Which point is corresponding to the reference point?
Reference image:
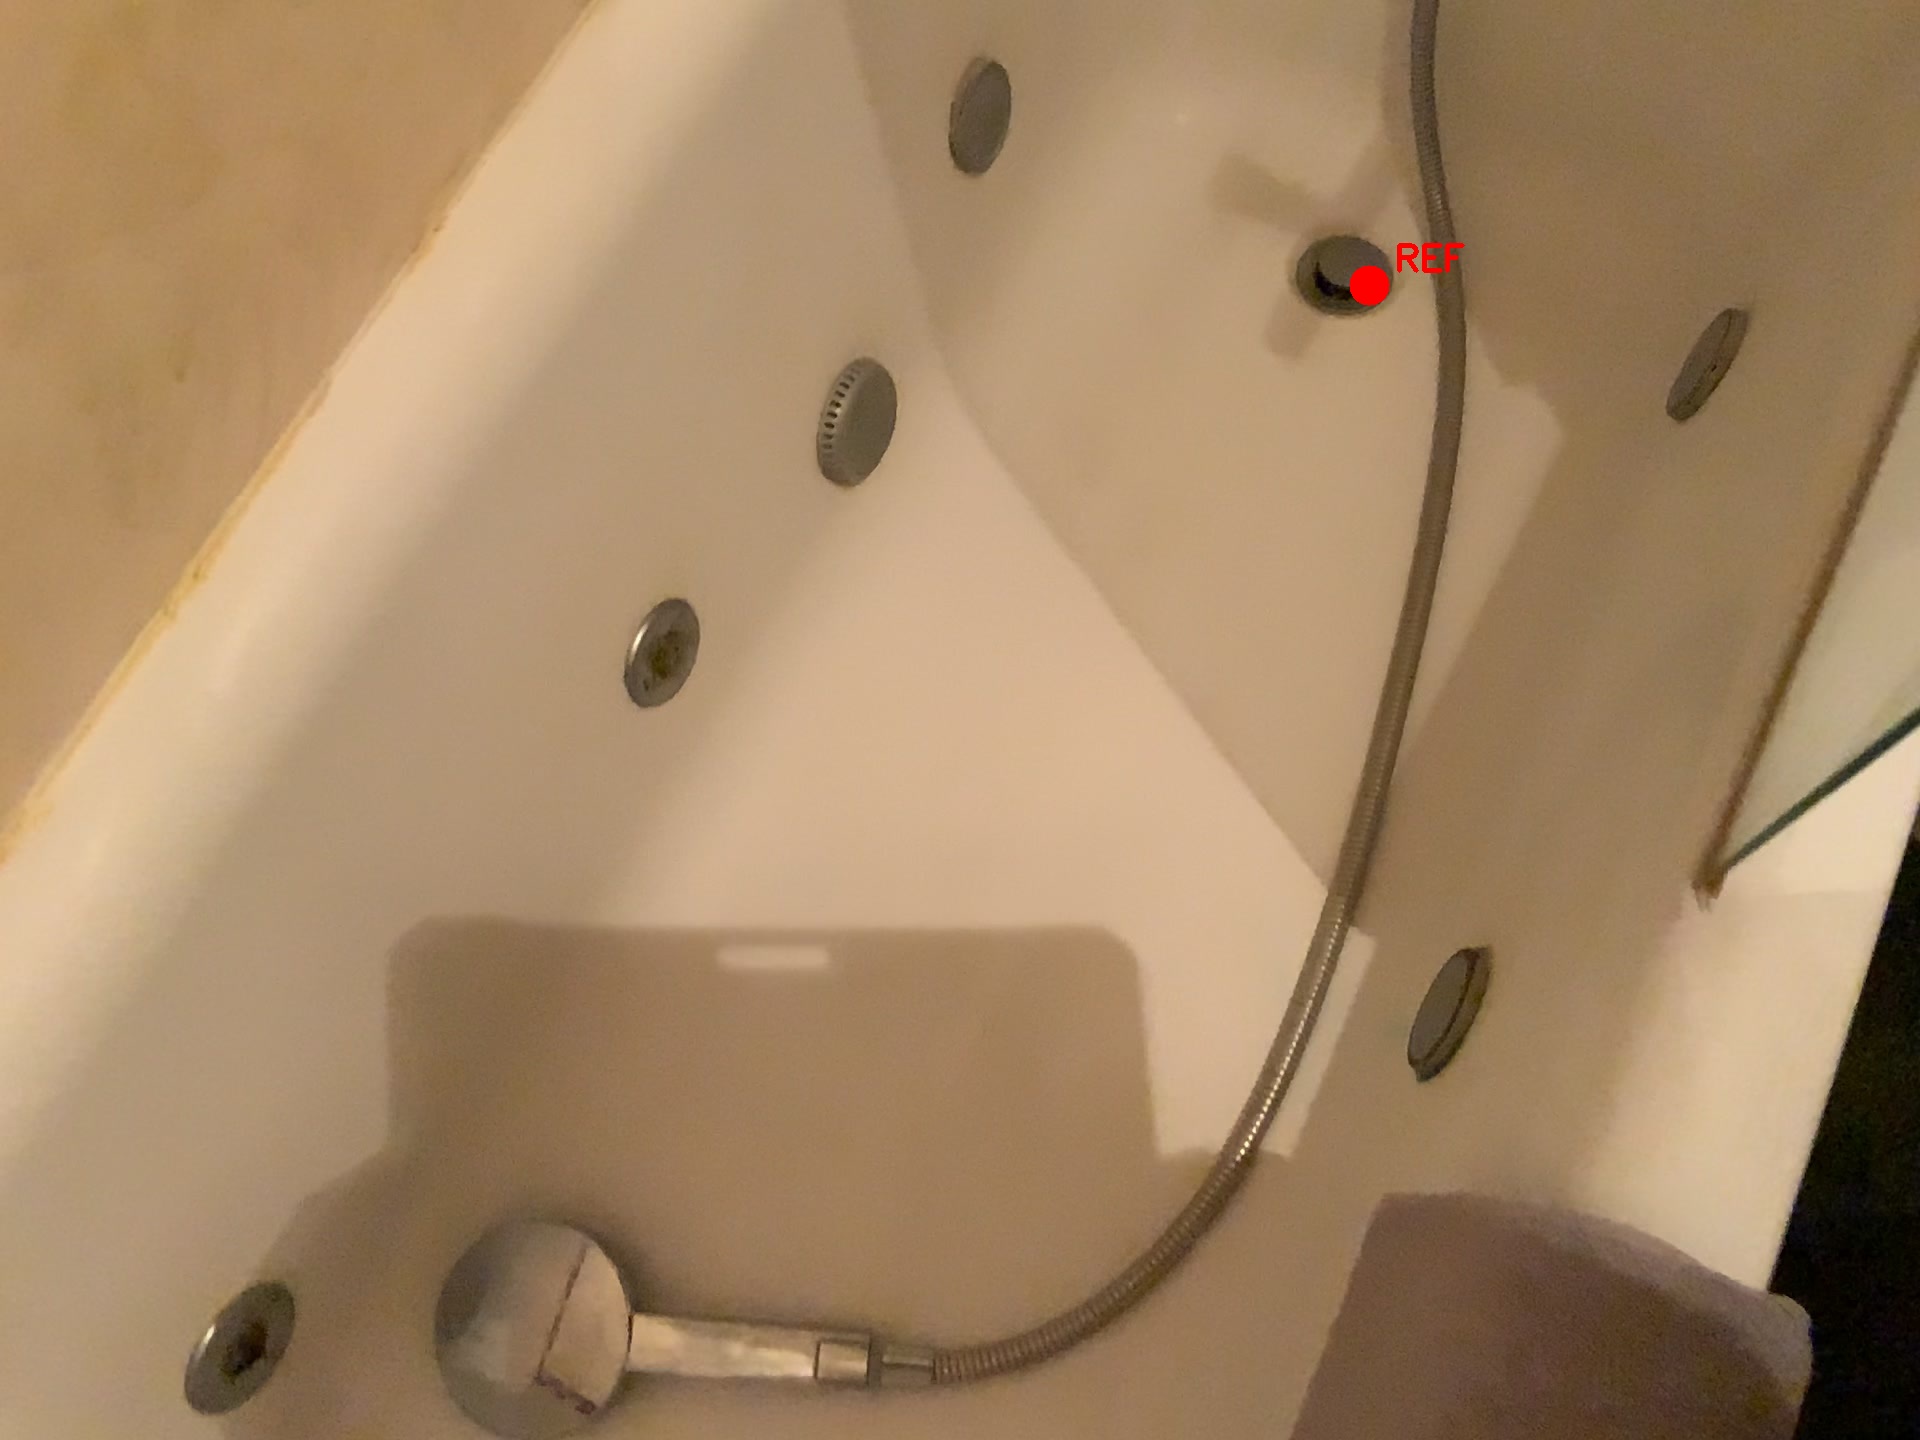
Option image:
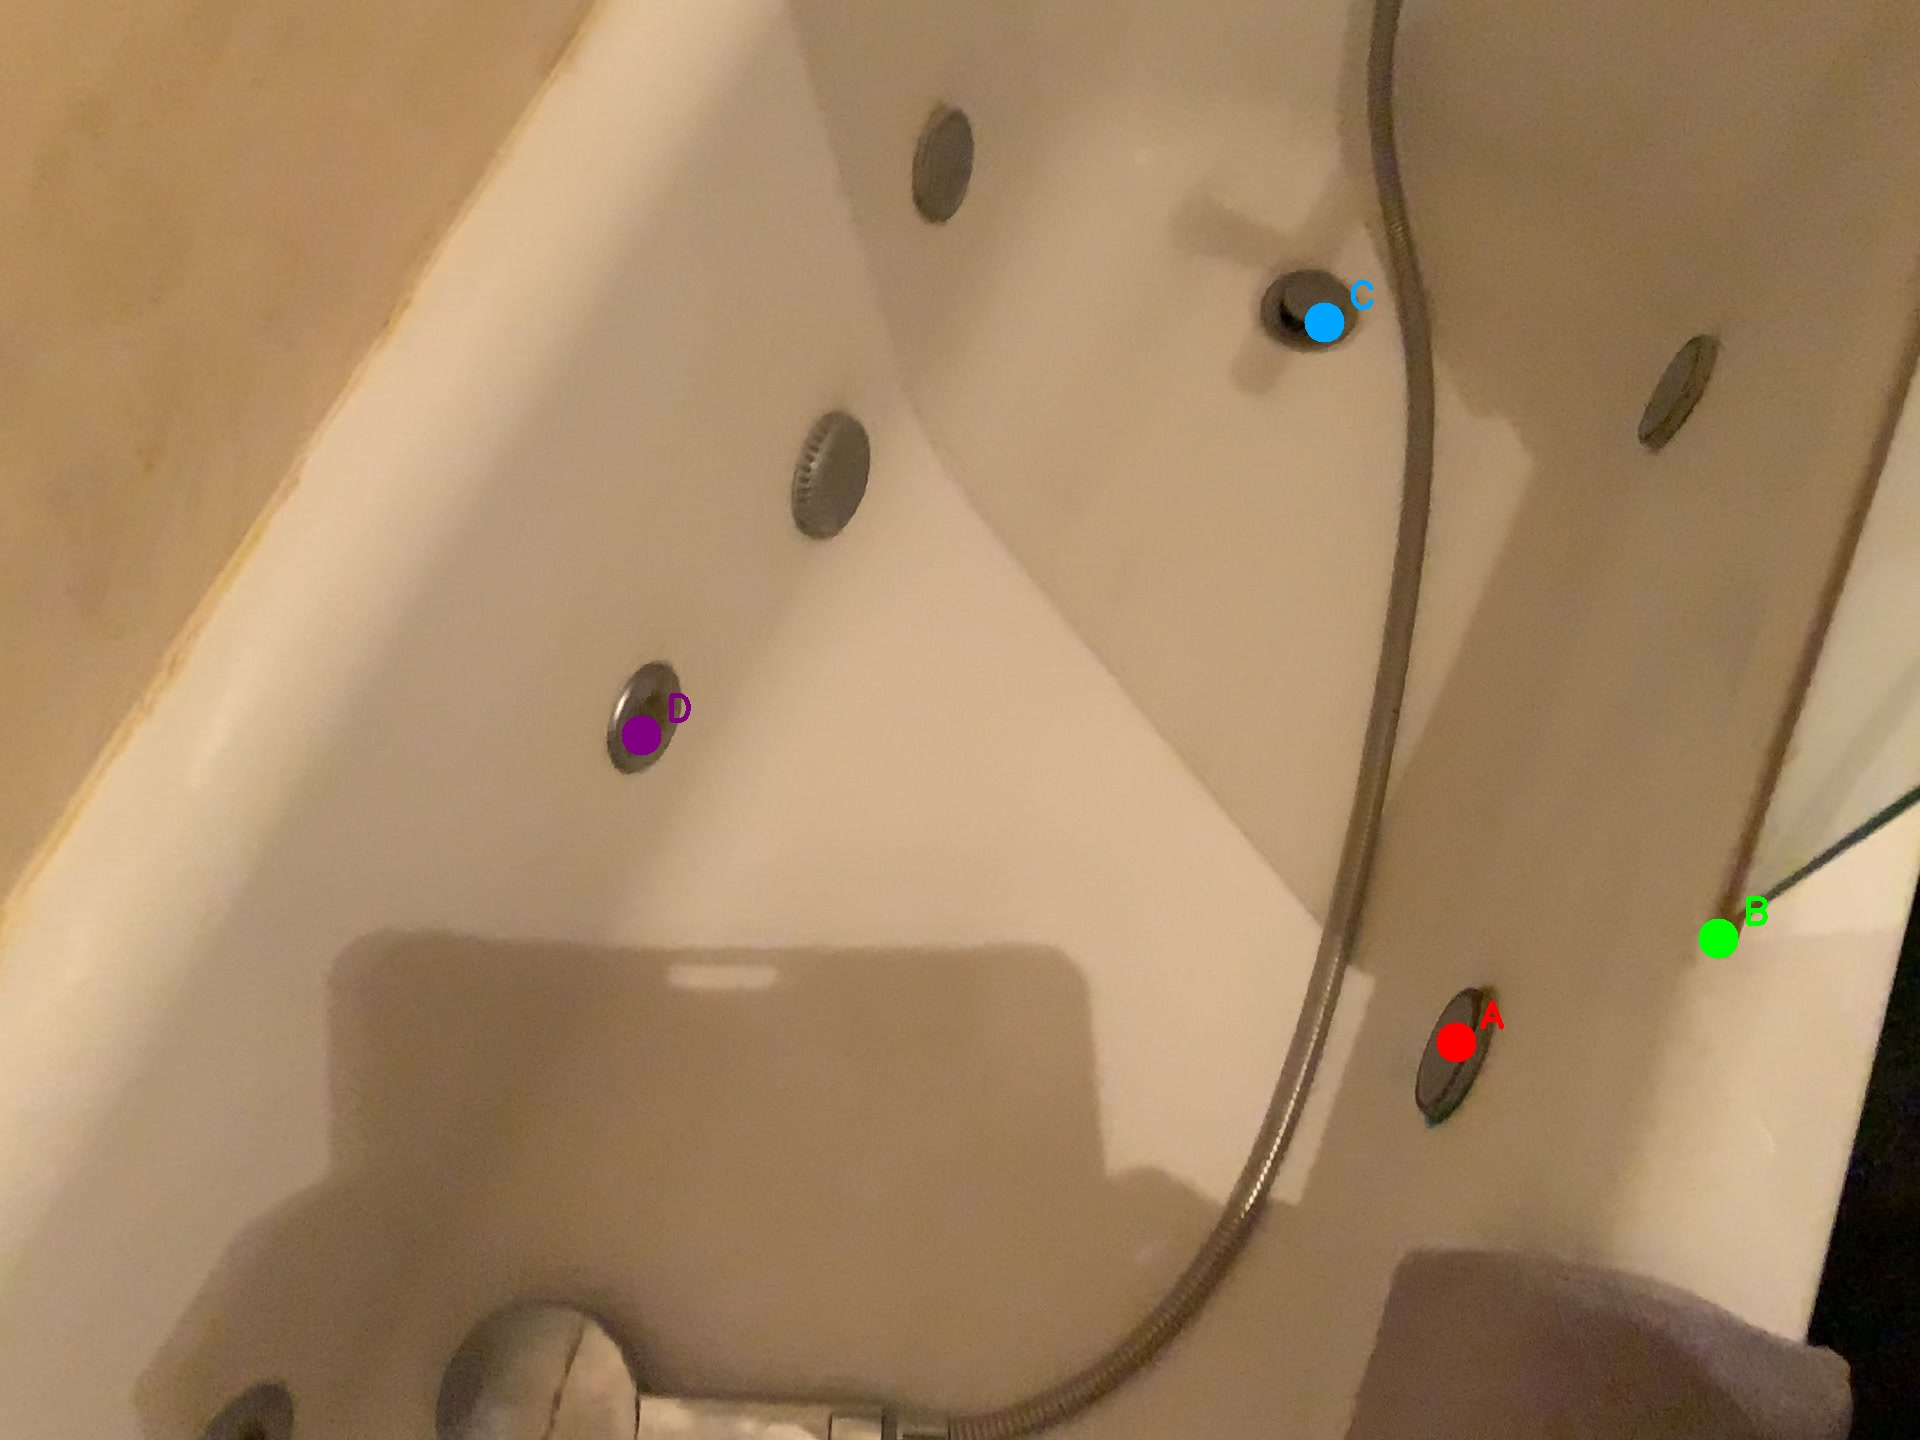
Choices:
Point A
Point B
Point C
Point D
Answer: (C)